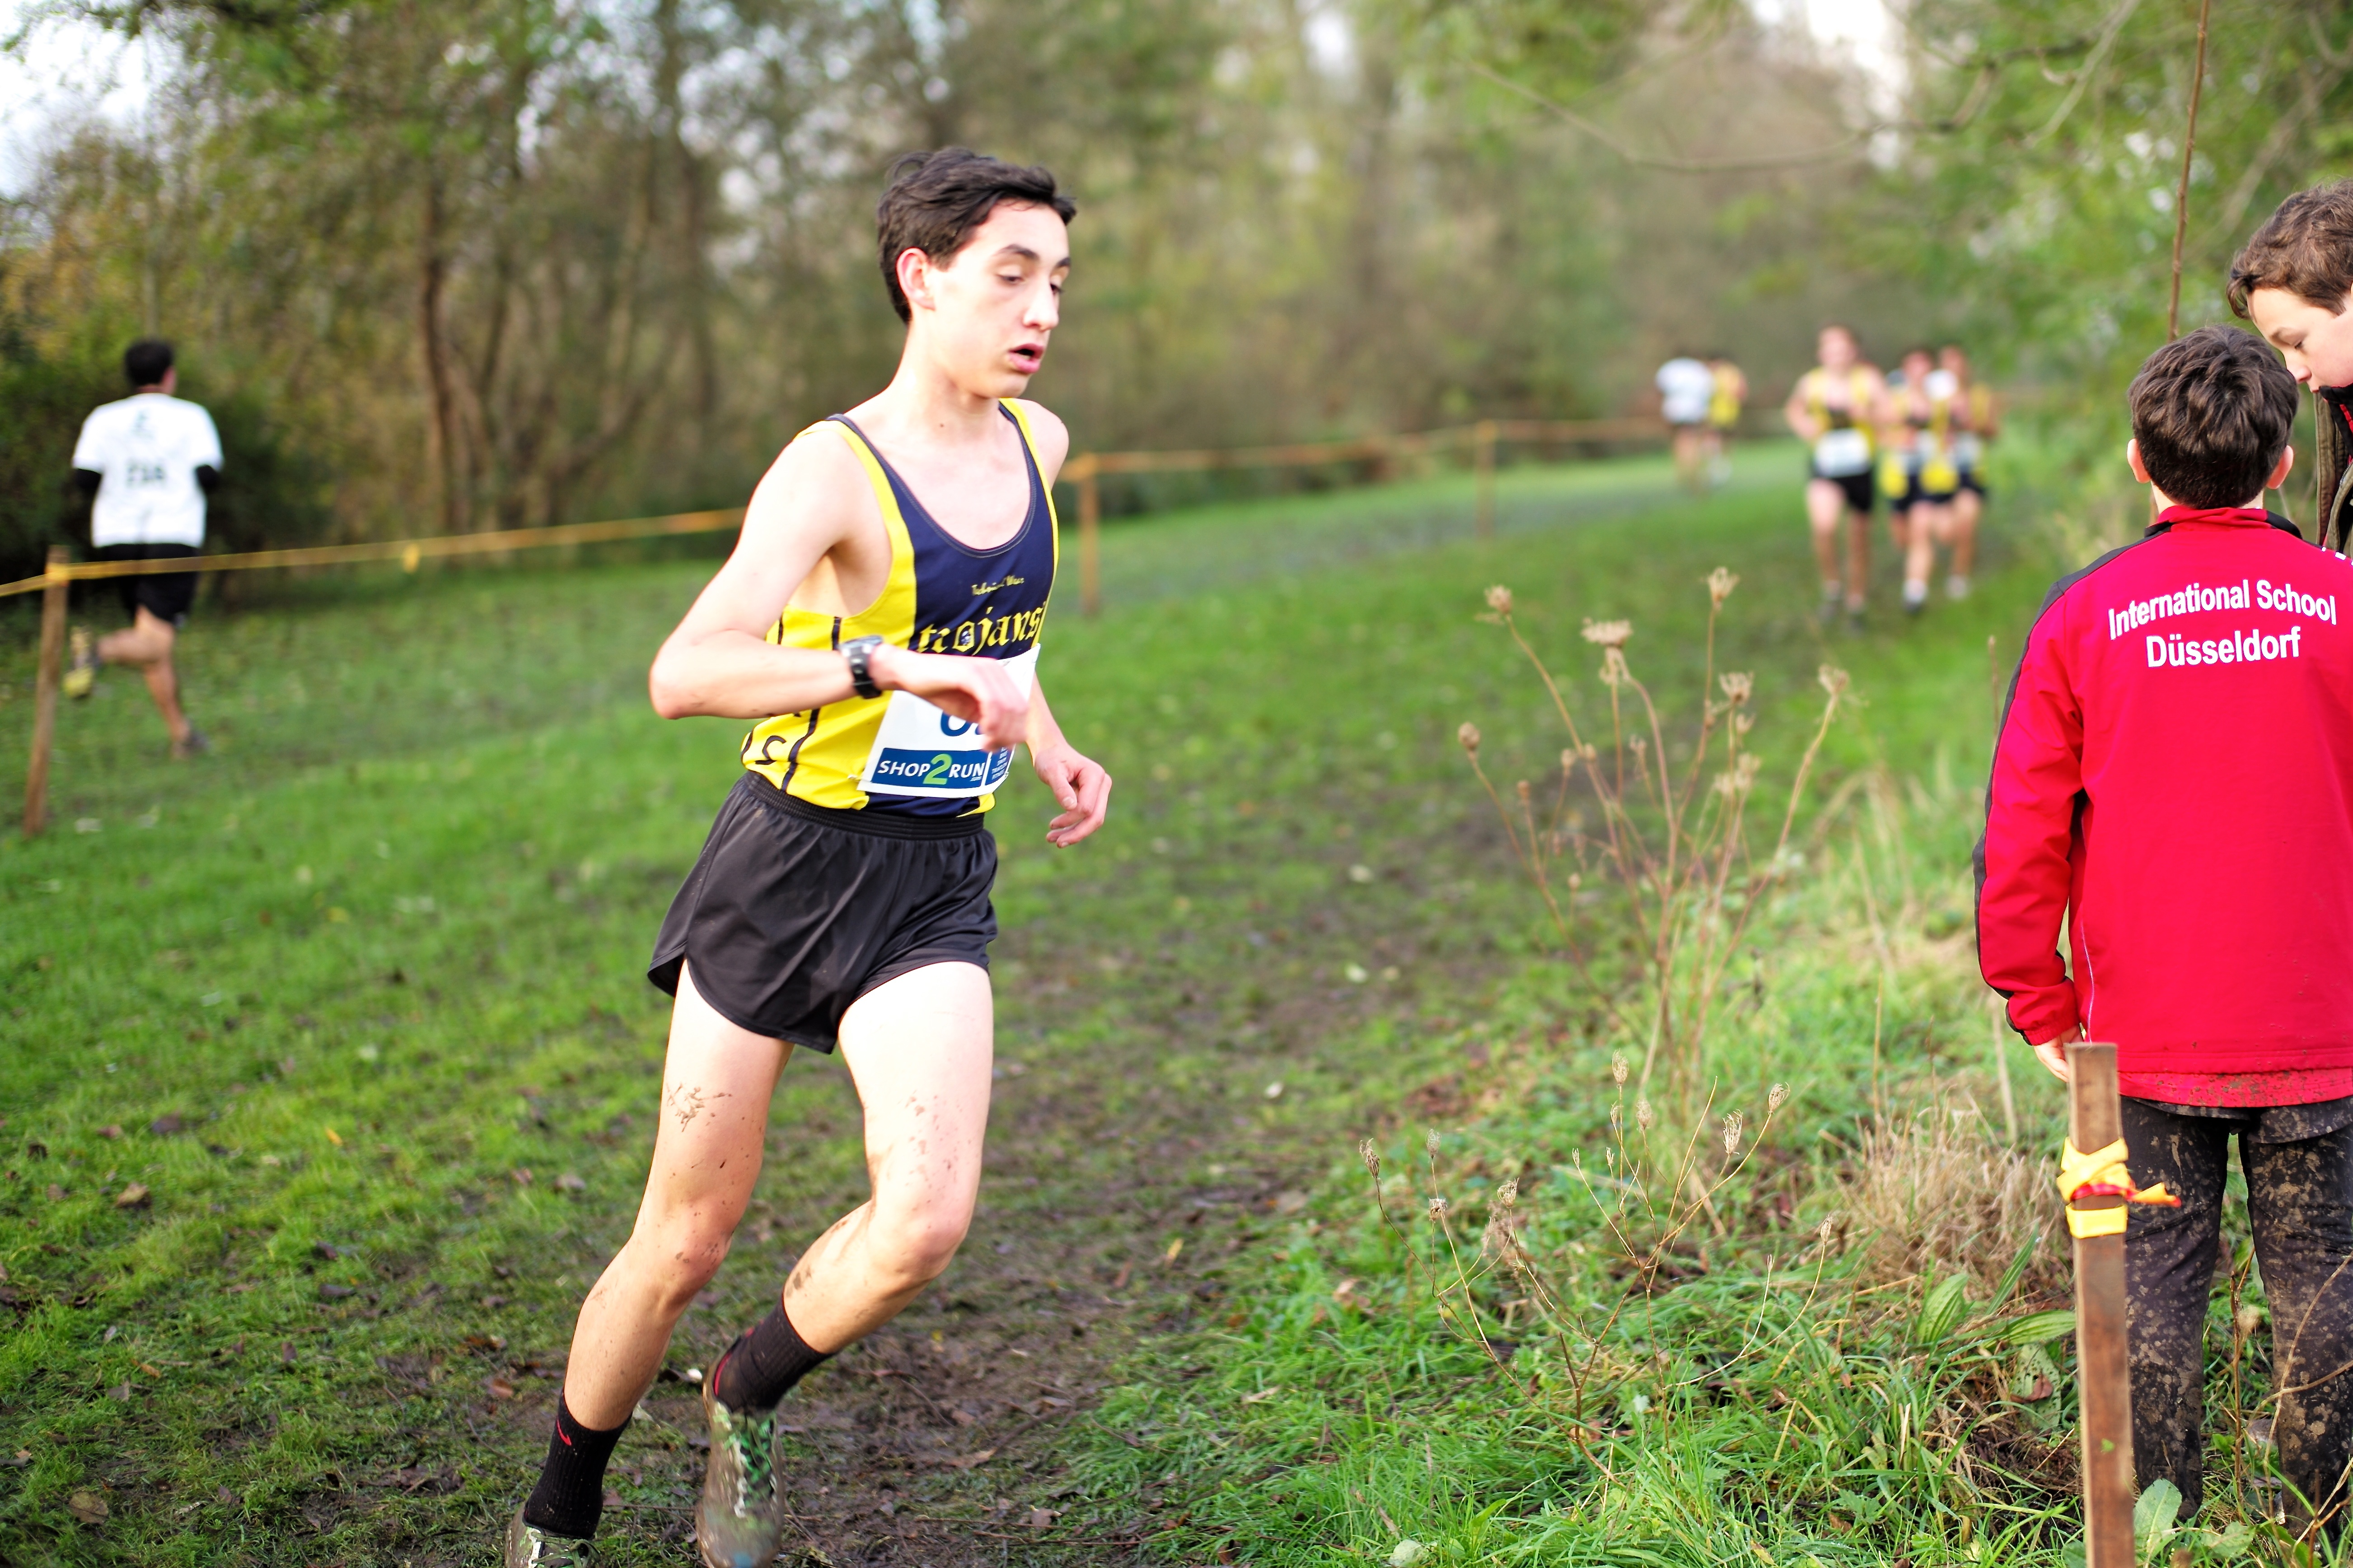
person, running, recreation, jogging, race, sports, endurance, athletics, physical exercise, outdoor recreation, human action, endurance sports, ultramarathon, duathlon, long distance running, cross country running, cross country cycling